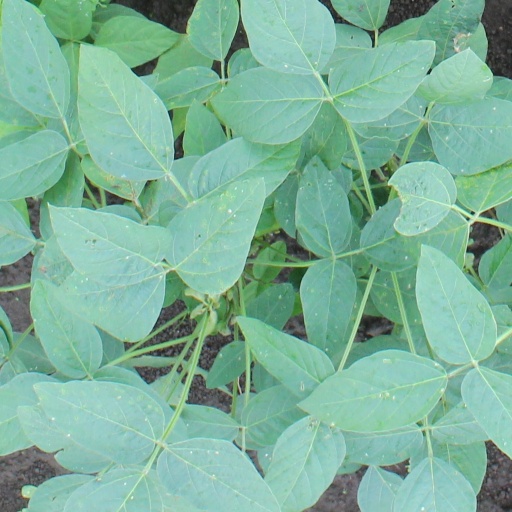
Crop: soybean